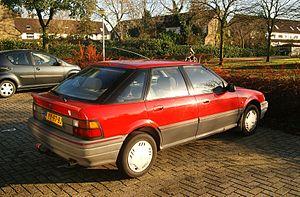
Rover 200 phase 2 (1989-95), basée sur la Honda Concerto. Lors de la reprise du constructeur britannique par BMW en 1994, l'accord le liant au japonais est rompu. Le développement de la dernière génération de 200 est ainsi directement supervisé par la firme de Munich.